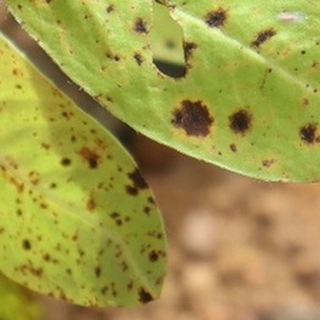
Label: groundnut_late_leaf_spot